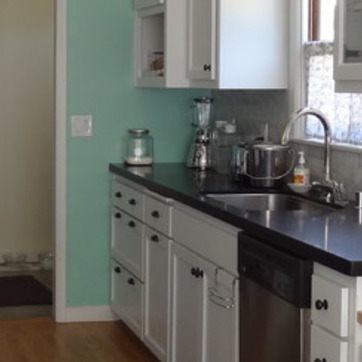
Material: polishedstone